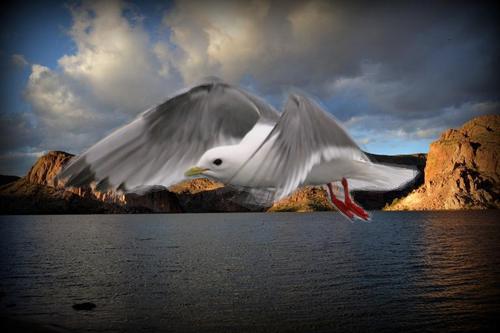
Bird species: Red_legged_Kittiwake
Bird type: waterbird
Background: water